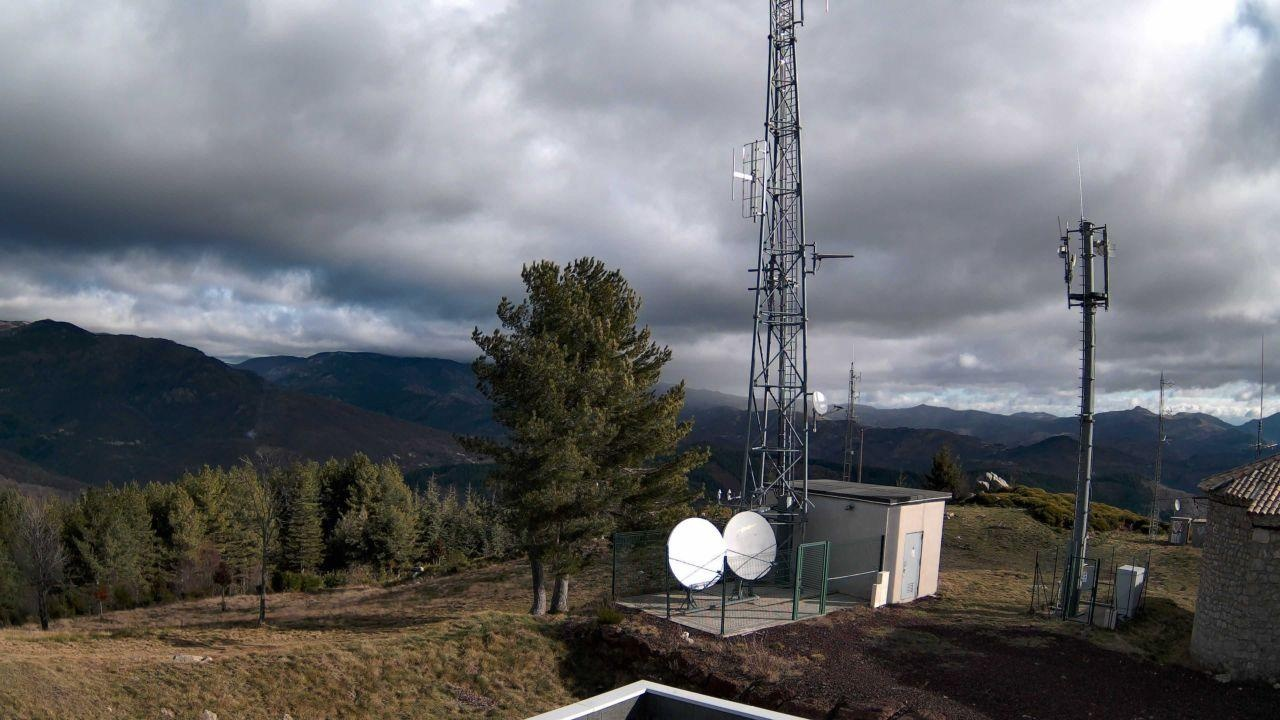
Fire: no
Smoke: no